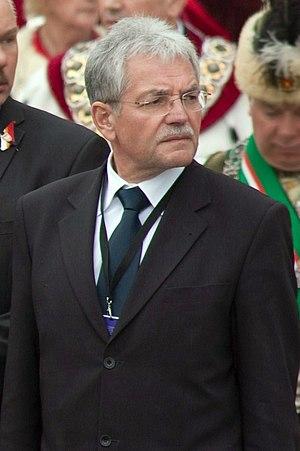
Stanisław Kracik est un homme politique polonais, député à la diète polonaise de 1993 à 2001, élu local de 1990 à 2009, puis de 2009 à décembre 2011 voïvode de Petite-Pologne.